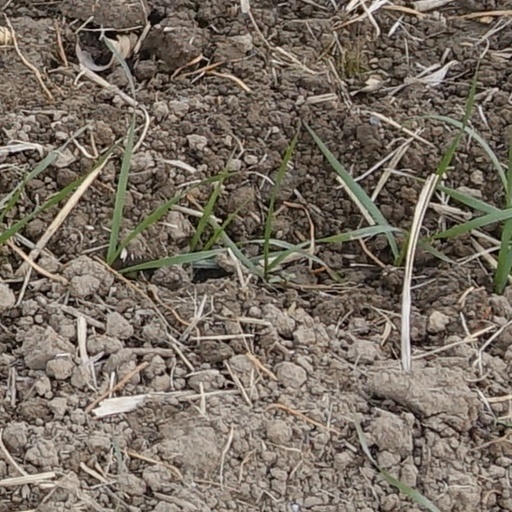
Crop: wheat